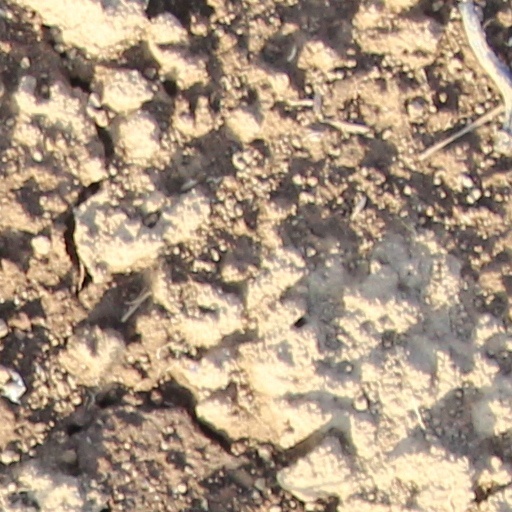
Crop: wheat